Sara T. Brand

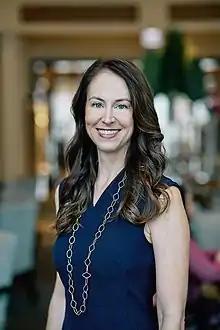

Sara T. Brand is an American business executive. She is the founder of True Wealth Ventures and co-founder of (512) Brewing Company.